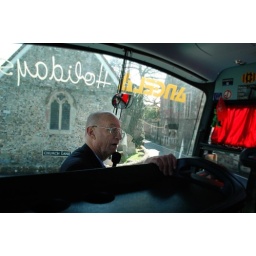
Awesome tour guide.  I didn't like being in a red coach because red didn't &amp;quot;go&amp;quot; with the surroundings. Yeah, I'm weird.